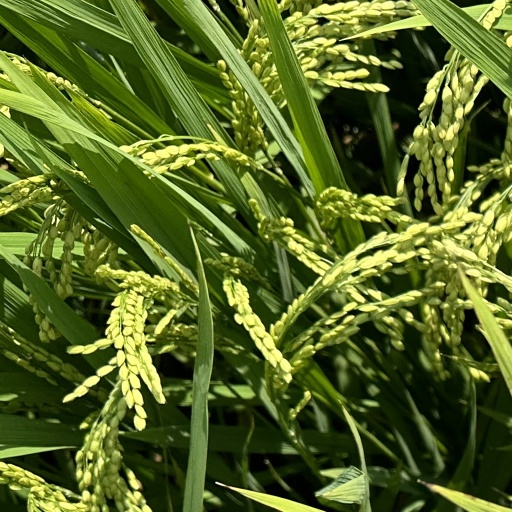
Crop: rice